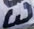
Number: 3